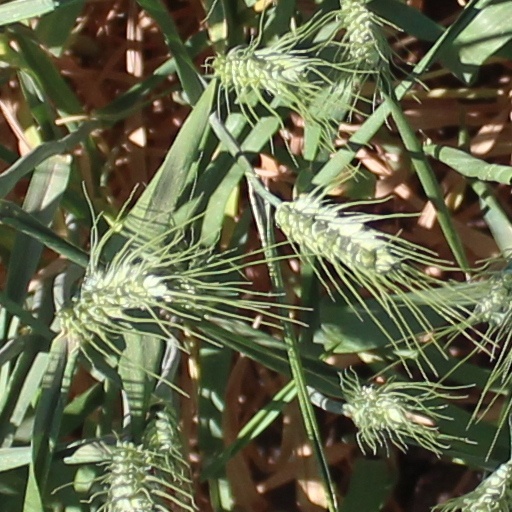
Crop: wheat